Sky position (RA, Dec in degrees): 146.083, 25.807
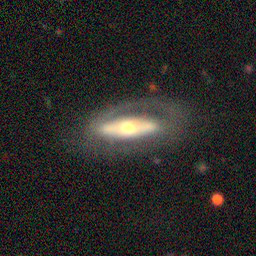
Galaxy morphology: Edge-on Galaxies with Bulge